Bronisława Dłuska

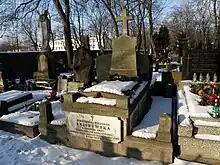
Skłodowski family tomb in Warsaw

On 15 April 1939, Bronisława died of natural causes, aged 74. She is interred in the family tomb with her parents, her sisters Zofia and Helena, and her brother Józef.